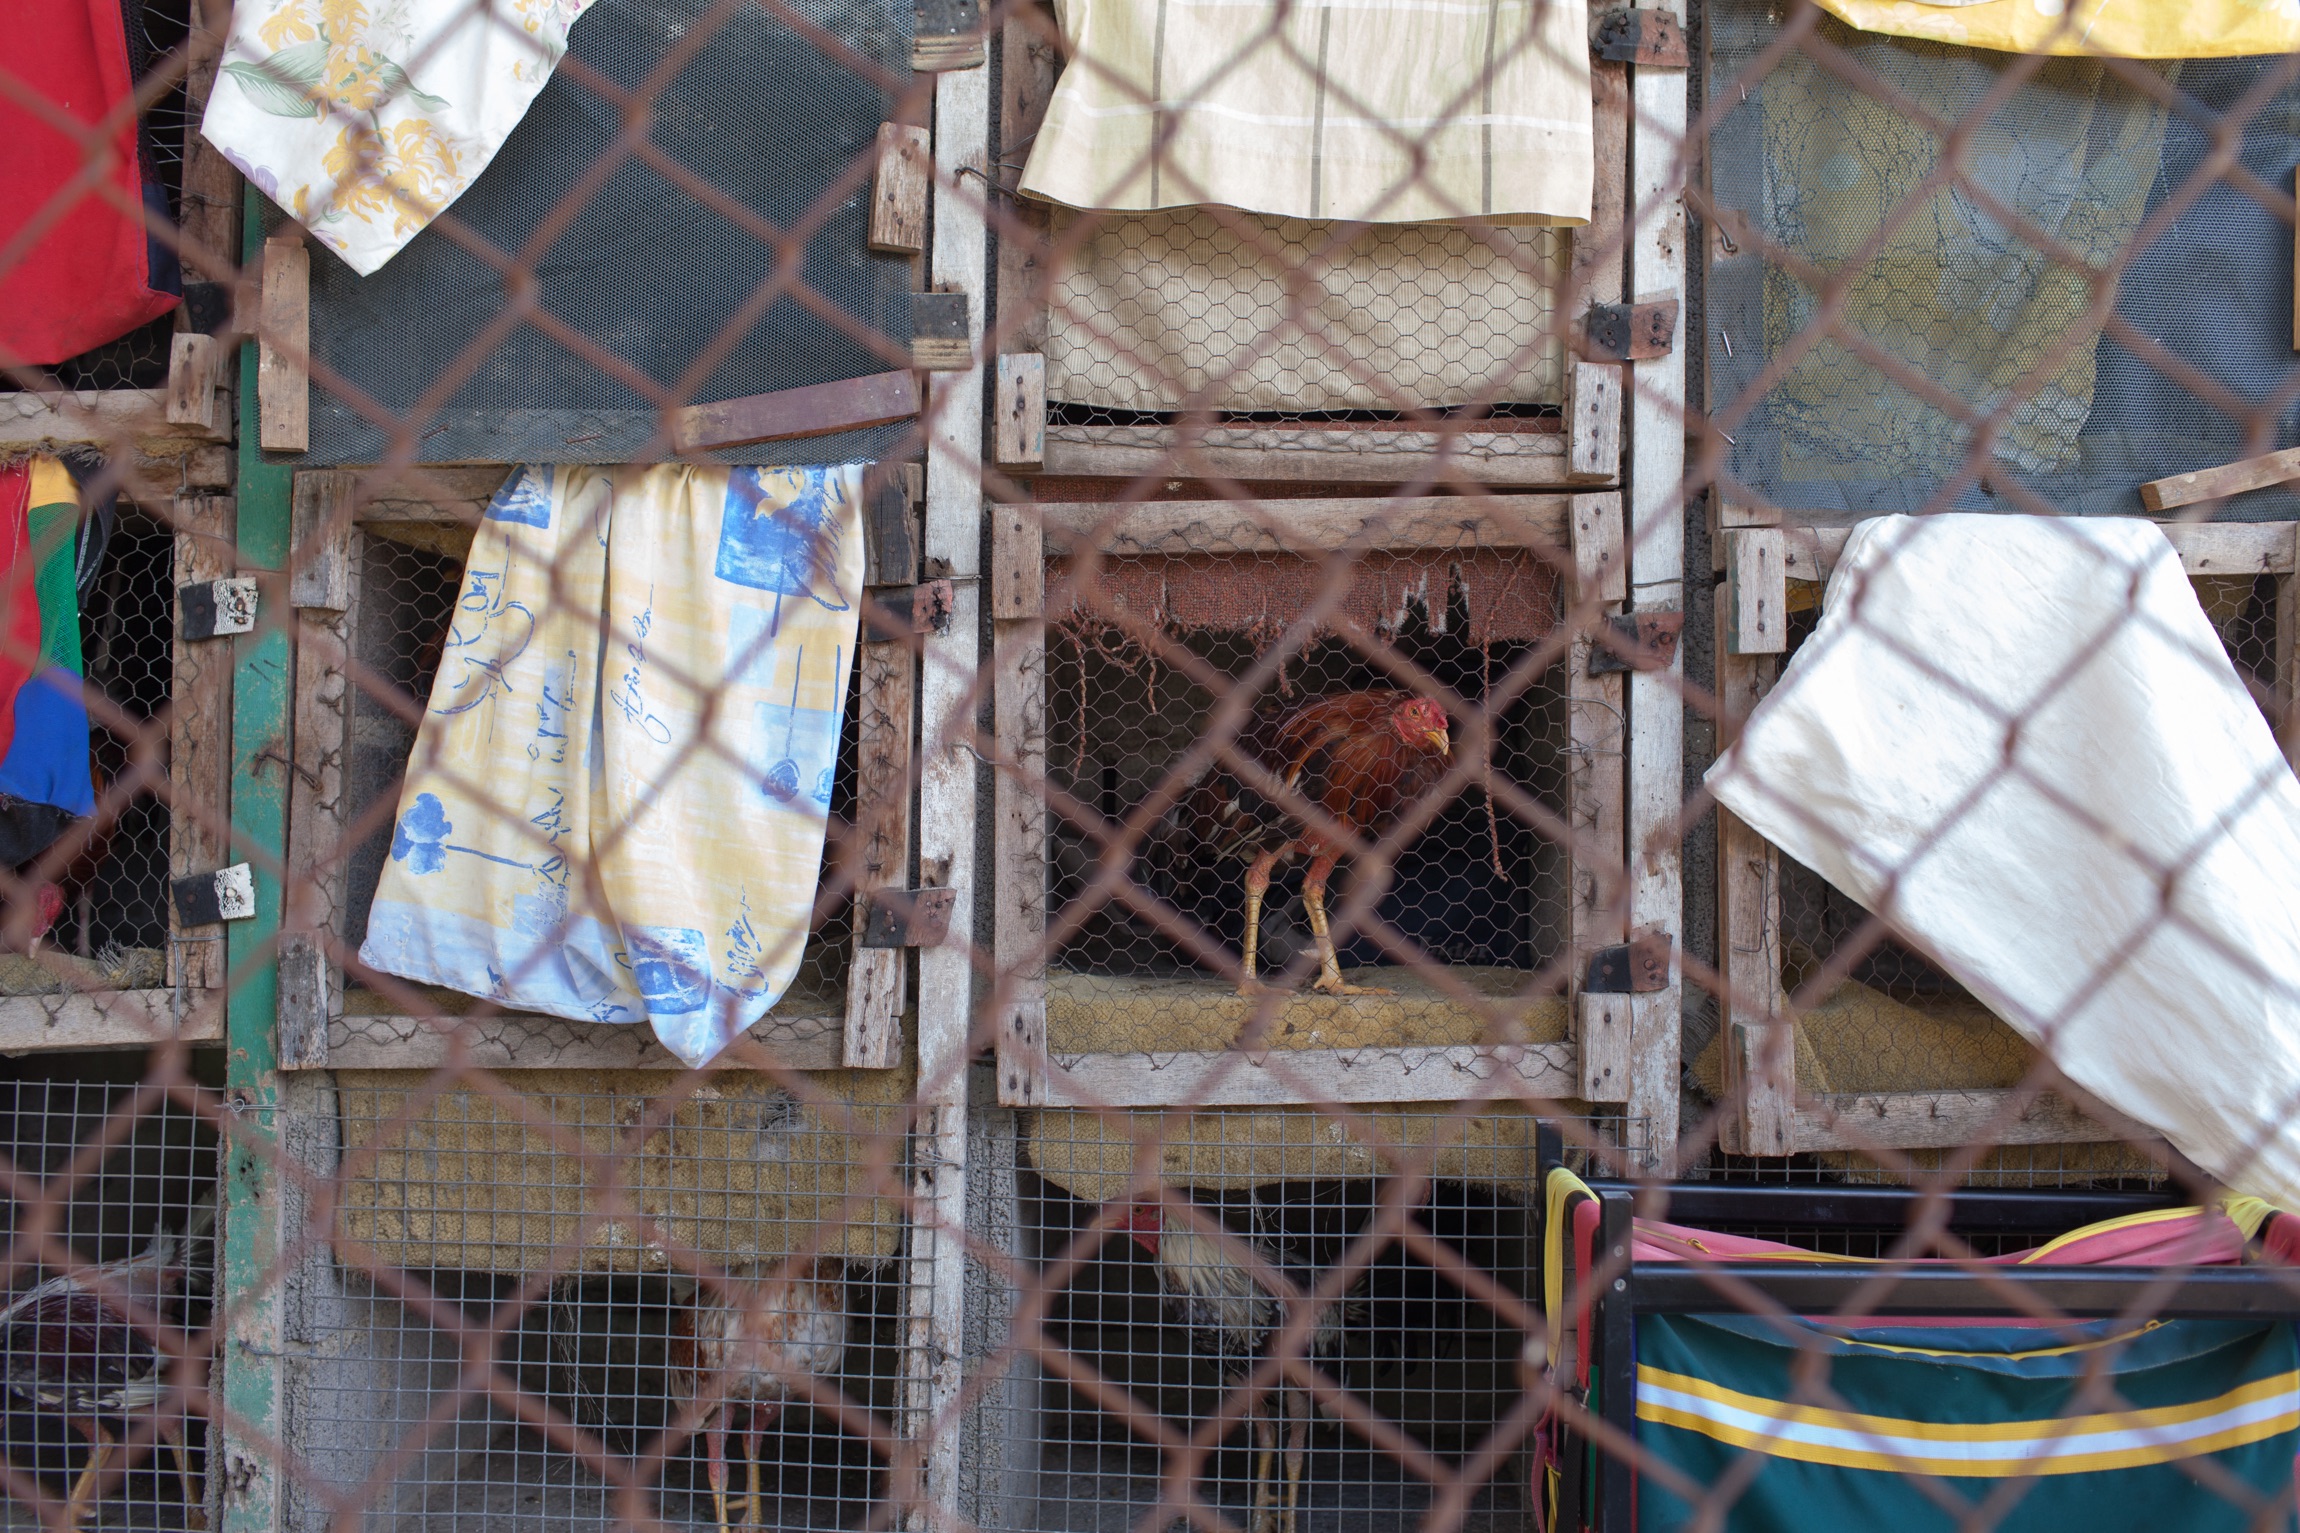
stall, man made object